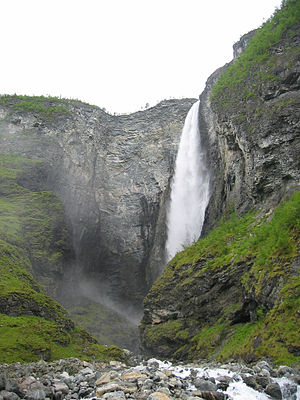
Vettisfossen
Vettisfossen i Årdal kommune i Vestland  er Norges største uregulerede vandfald[1].